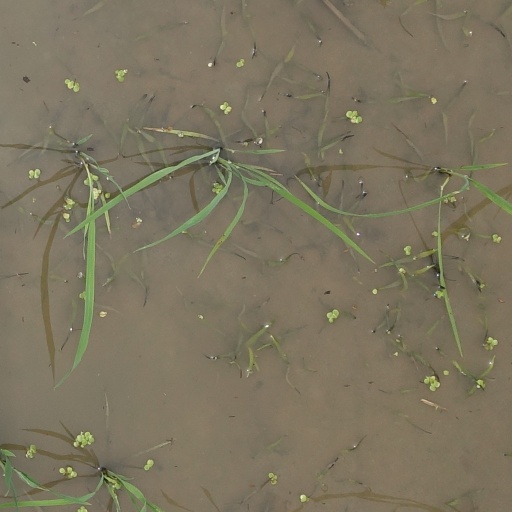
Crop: rice